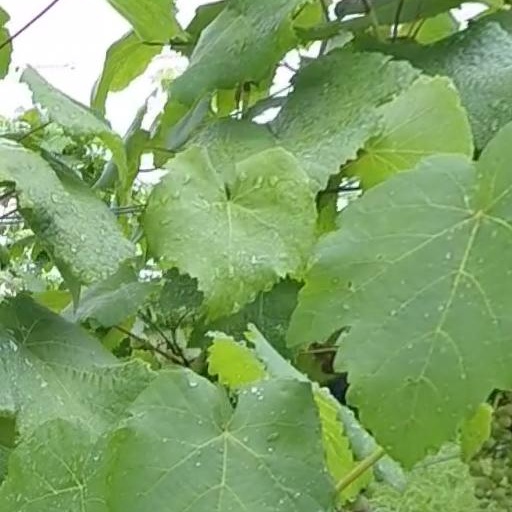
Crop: grape